Danny Robinson

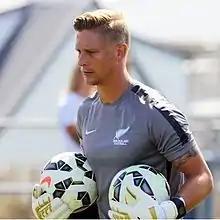
Robinson in 2016

Dan Robinson (born 1 September 1982) is an English football coach and former goalkeeper. He currently manages the academy of Peterborough United and has previously held the role of assistant coach with the New Zealand national women's team.